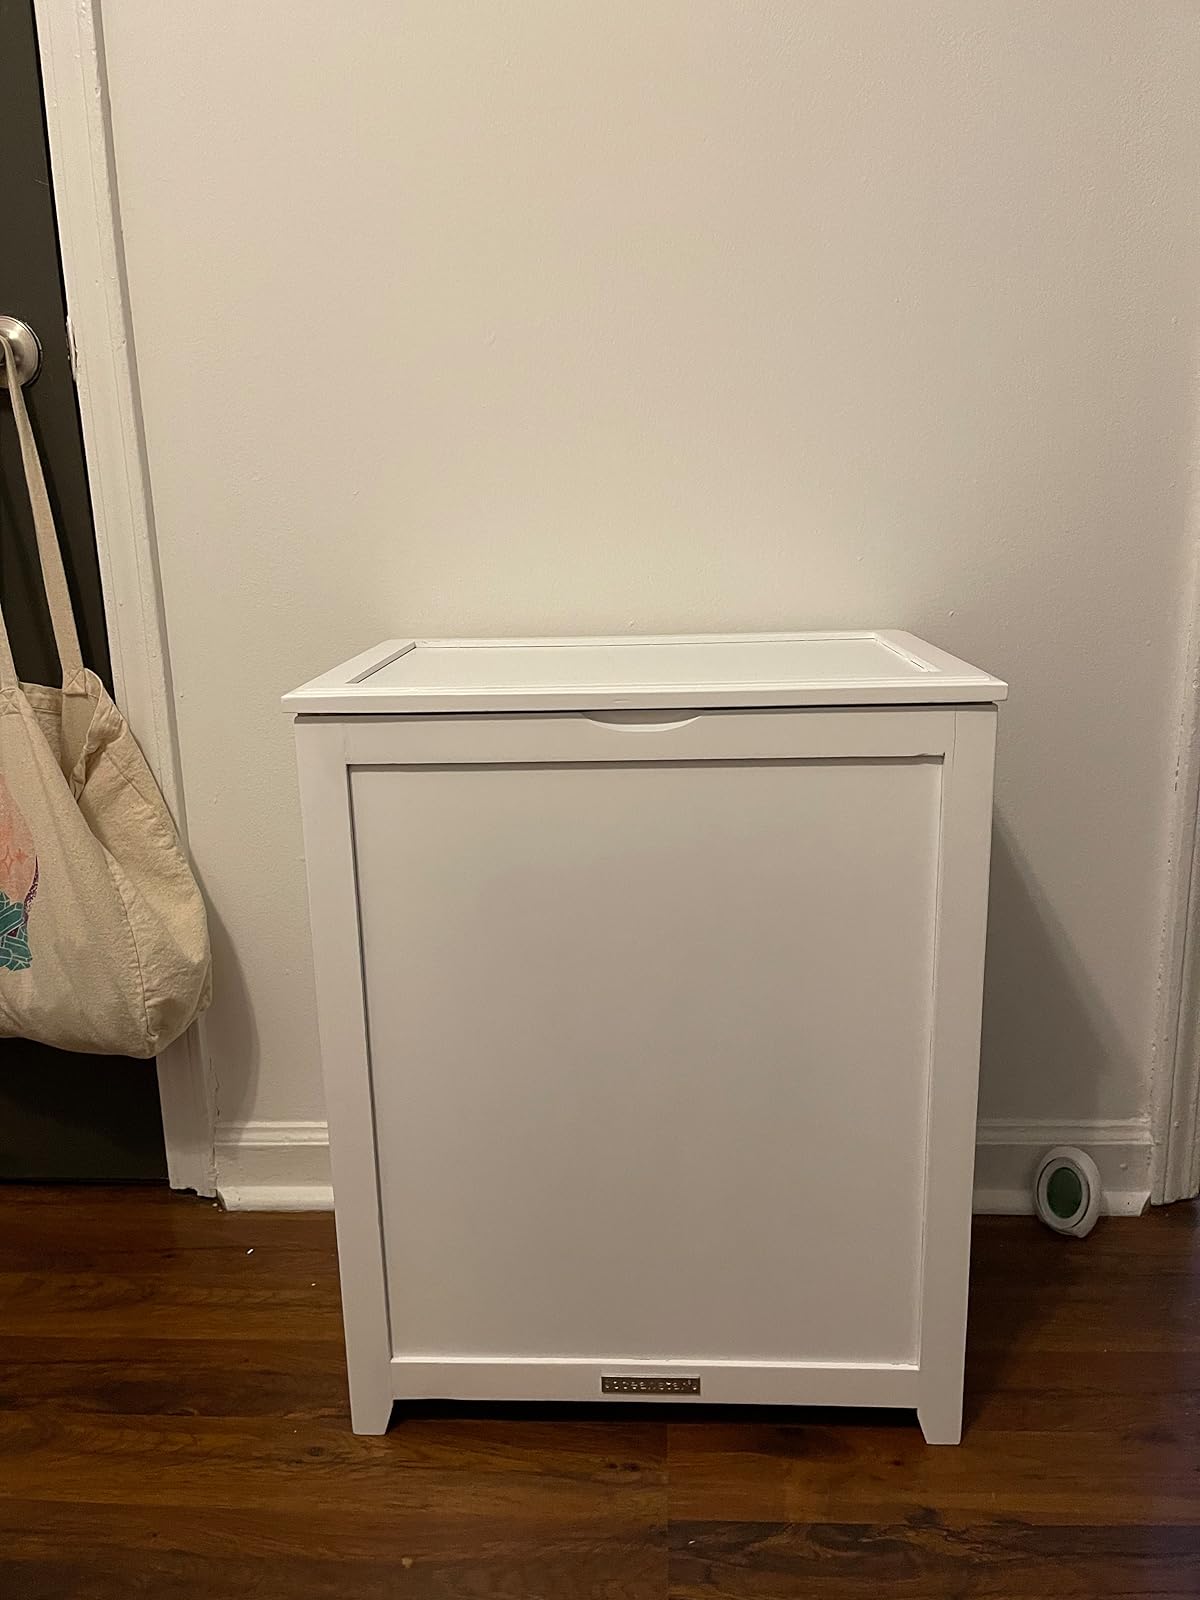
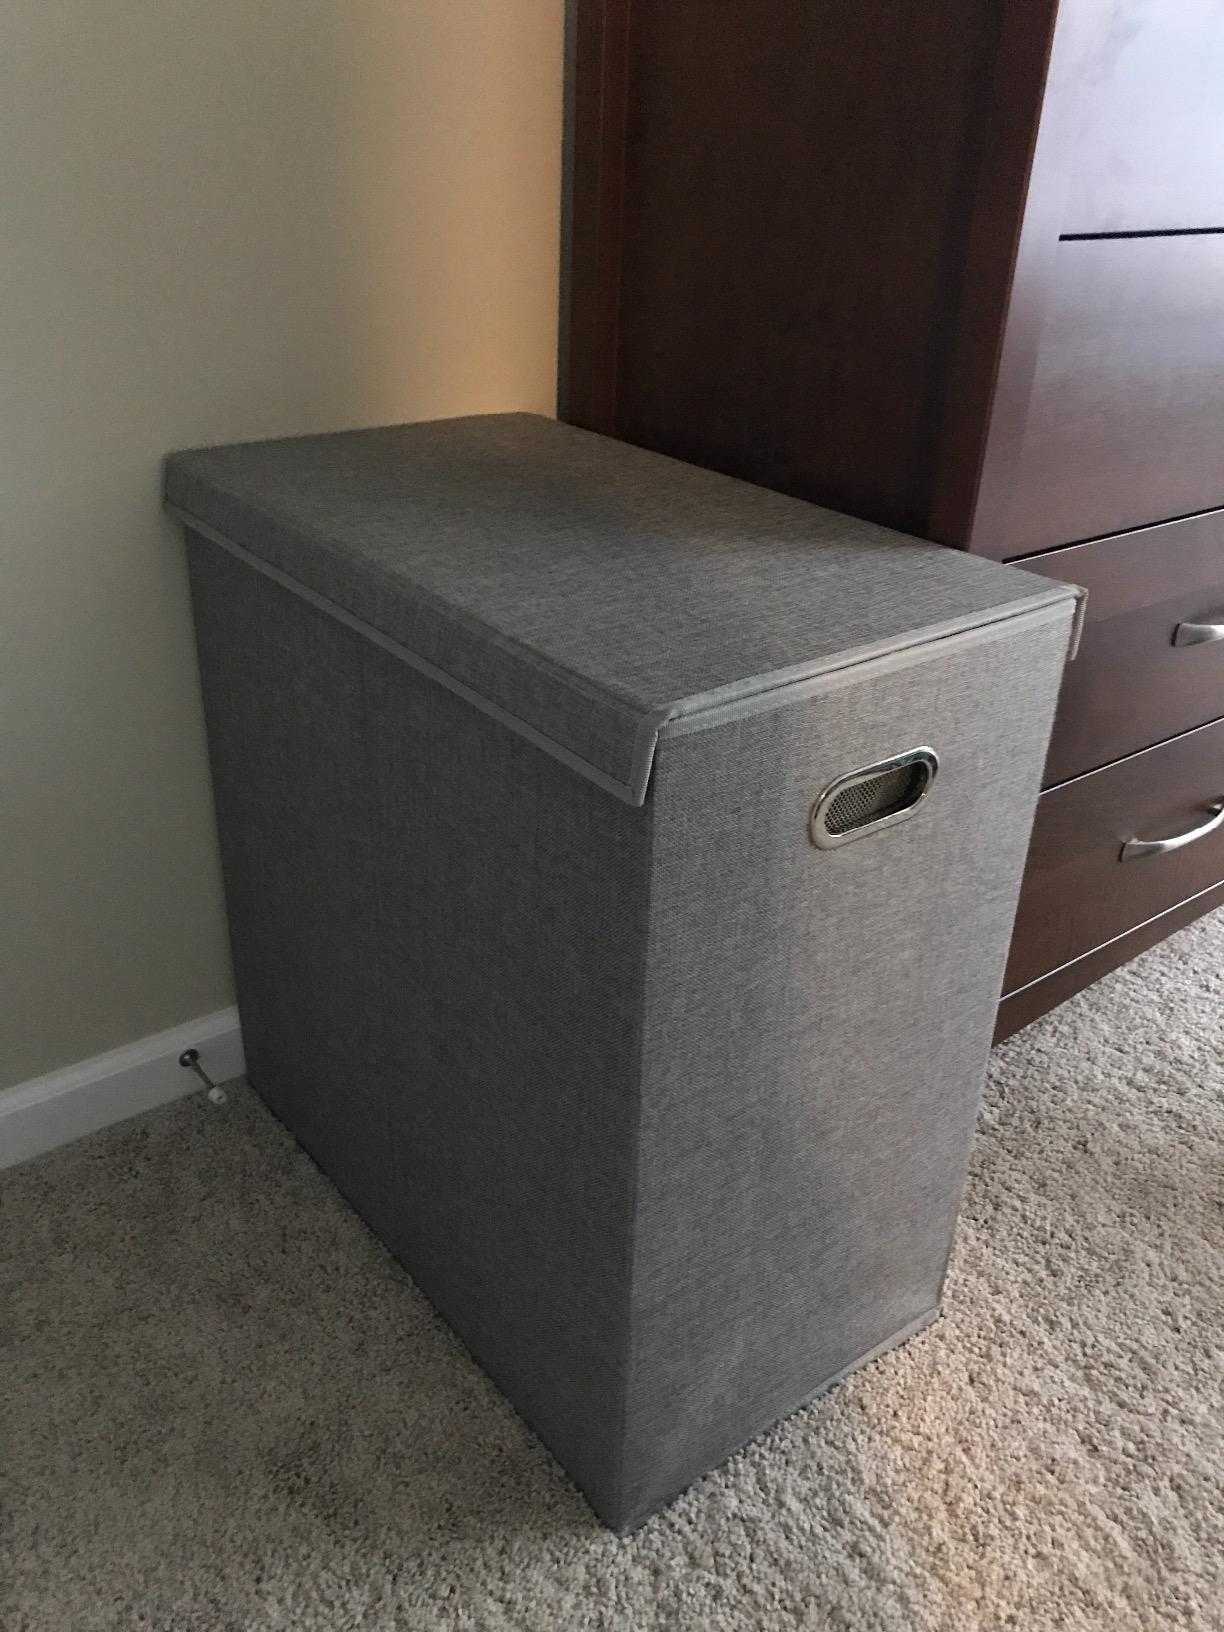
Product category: items_hamper
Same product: no